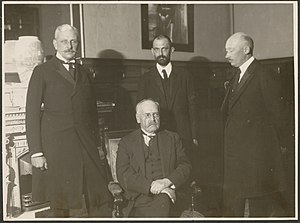
Sergej Pototskij / Biografi
Russiske eksilofficer i København ved enkekejserinde Dagmars begravelse i 1928.
Fotografi af tidligere pager forsamlet i København ved bisættelsen af enkekejserinde Maria Fjodorovna (Dagmar) i 1928. På billedet ses siddende forrest: Alexander Feodorovitj Trepov -Трепов, Aлександр Феодоровиц, årgang 1880. Stående fra venstre mod højre: Sergej Nikolajevitj Pototskij - Потоццкий, Сергей Николаевиц, årgang 1896. Sergej Valerjanovitj Melnitskij - Мелницкий, Сергей Валеряновиц, årgang 1906 Sergej Sergejevitj Lodysjenskij - Лолженский, Сергей Сергеэвиц, årgang 1906 Fra Gudim-Levkovitj' Samling, Tøjhusmuseet.
Sergej Nikolajevitj Pototskij var en russisk officer og diplomat.